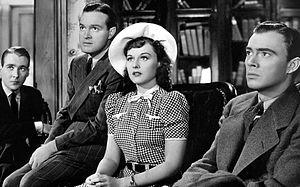
Le Mystère de la maison Norman est un film américain de Elliott Nugent sorti en 1939.